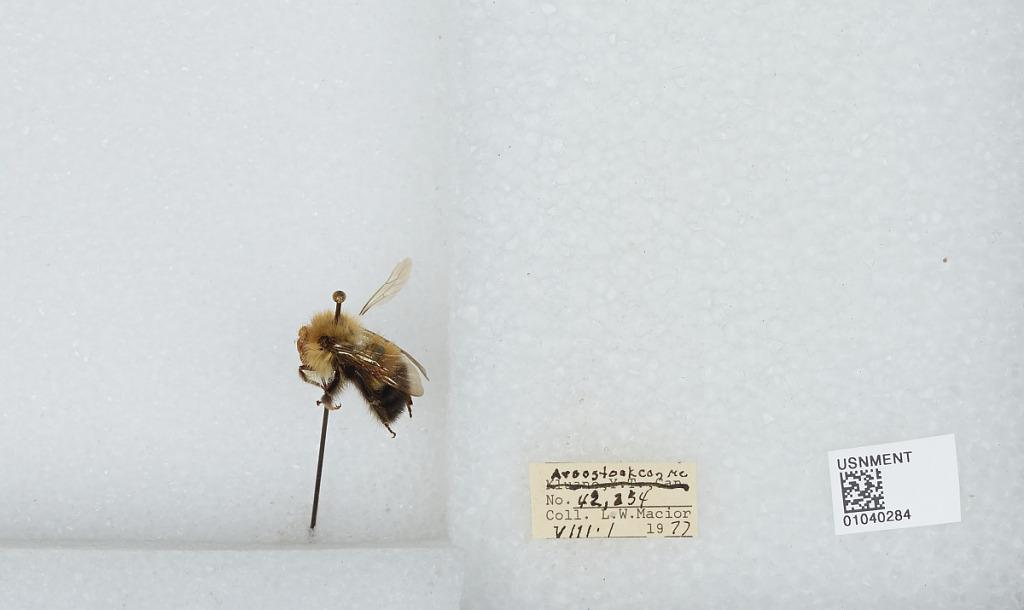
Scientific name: Bombus (Pyrobombus) vagans vagans Smith
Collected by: L. Macior
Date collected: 1977-8-1
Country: United States
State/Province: Maine
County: Aroostook
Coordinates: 46.65, -68.58